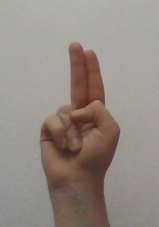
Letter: taa